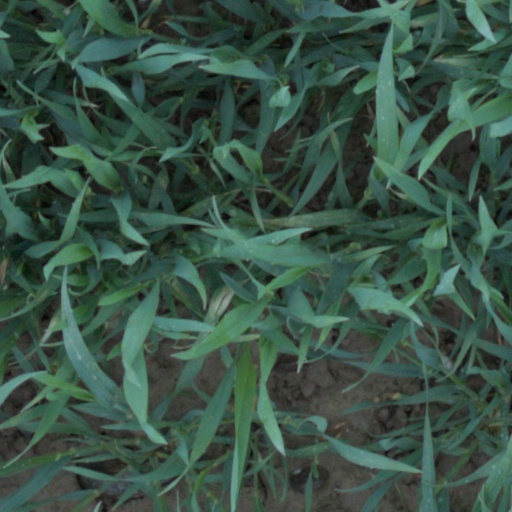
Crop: wheat